Daniel Skjeldam

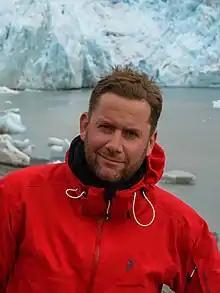
Daniel Skjeldam

Daniel Andreas Skjeldam (born 2 September 1975 in Saint Didier sur Rochefort) is a Norwegian business leader and the former chief executive officer of Hurtigruten.